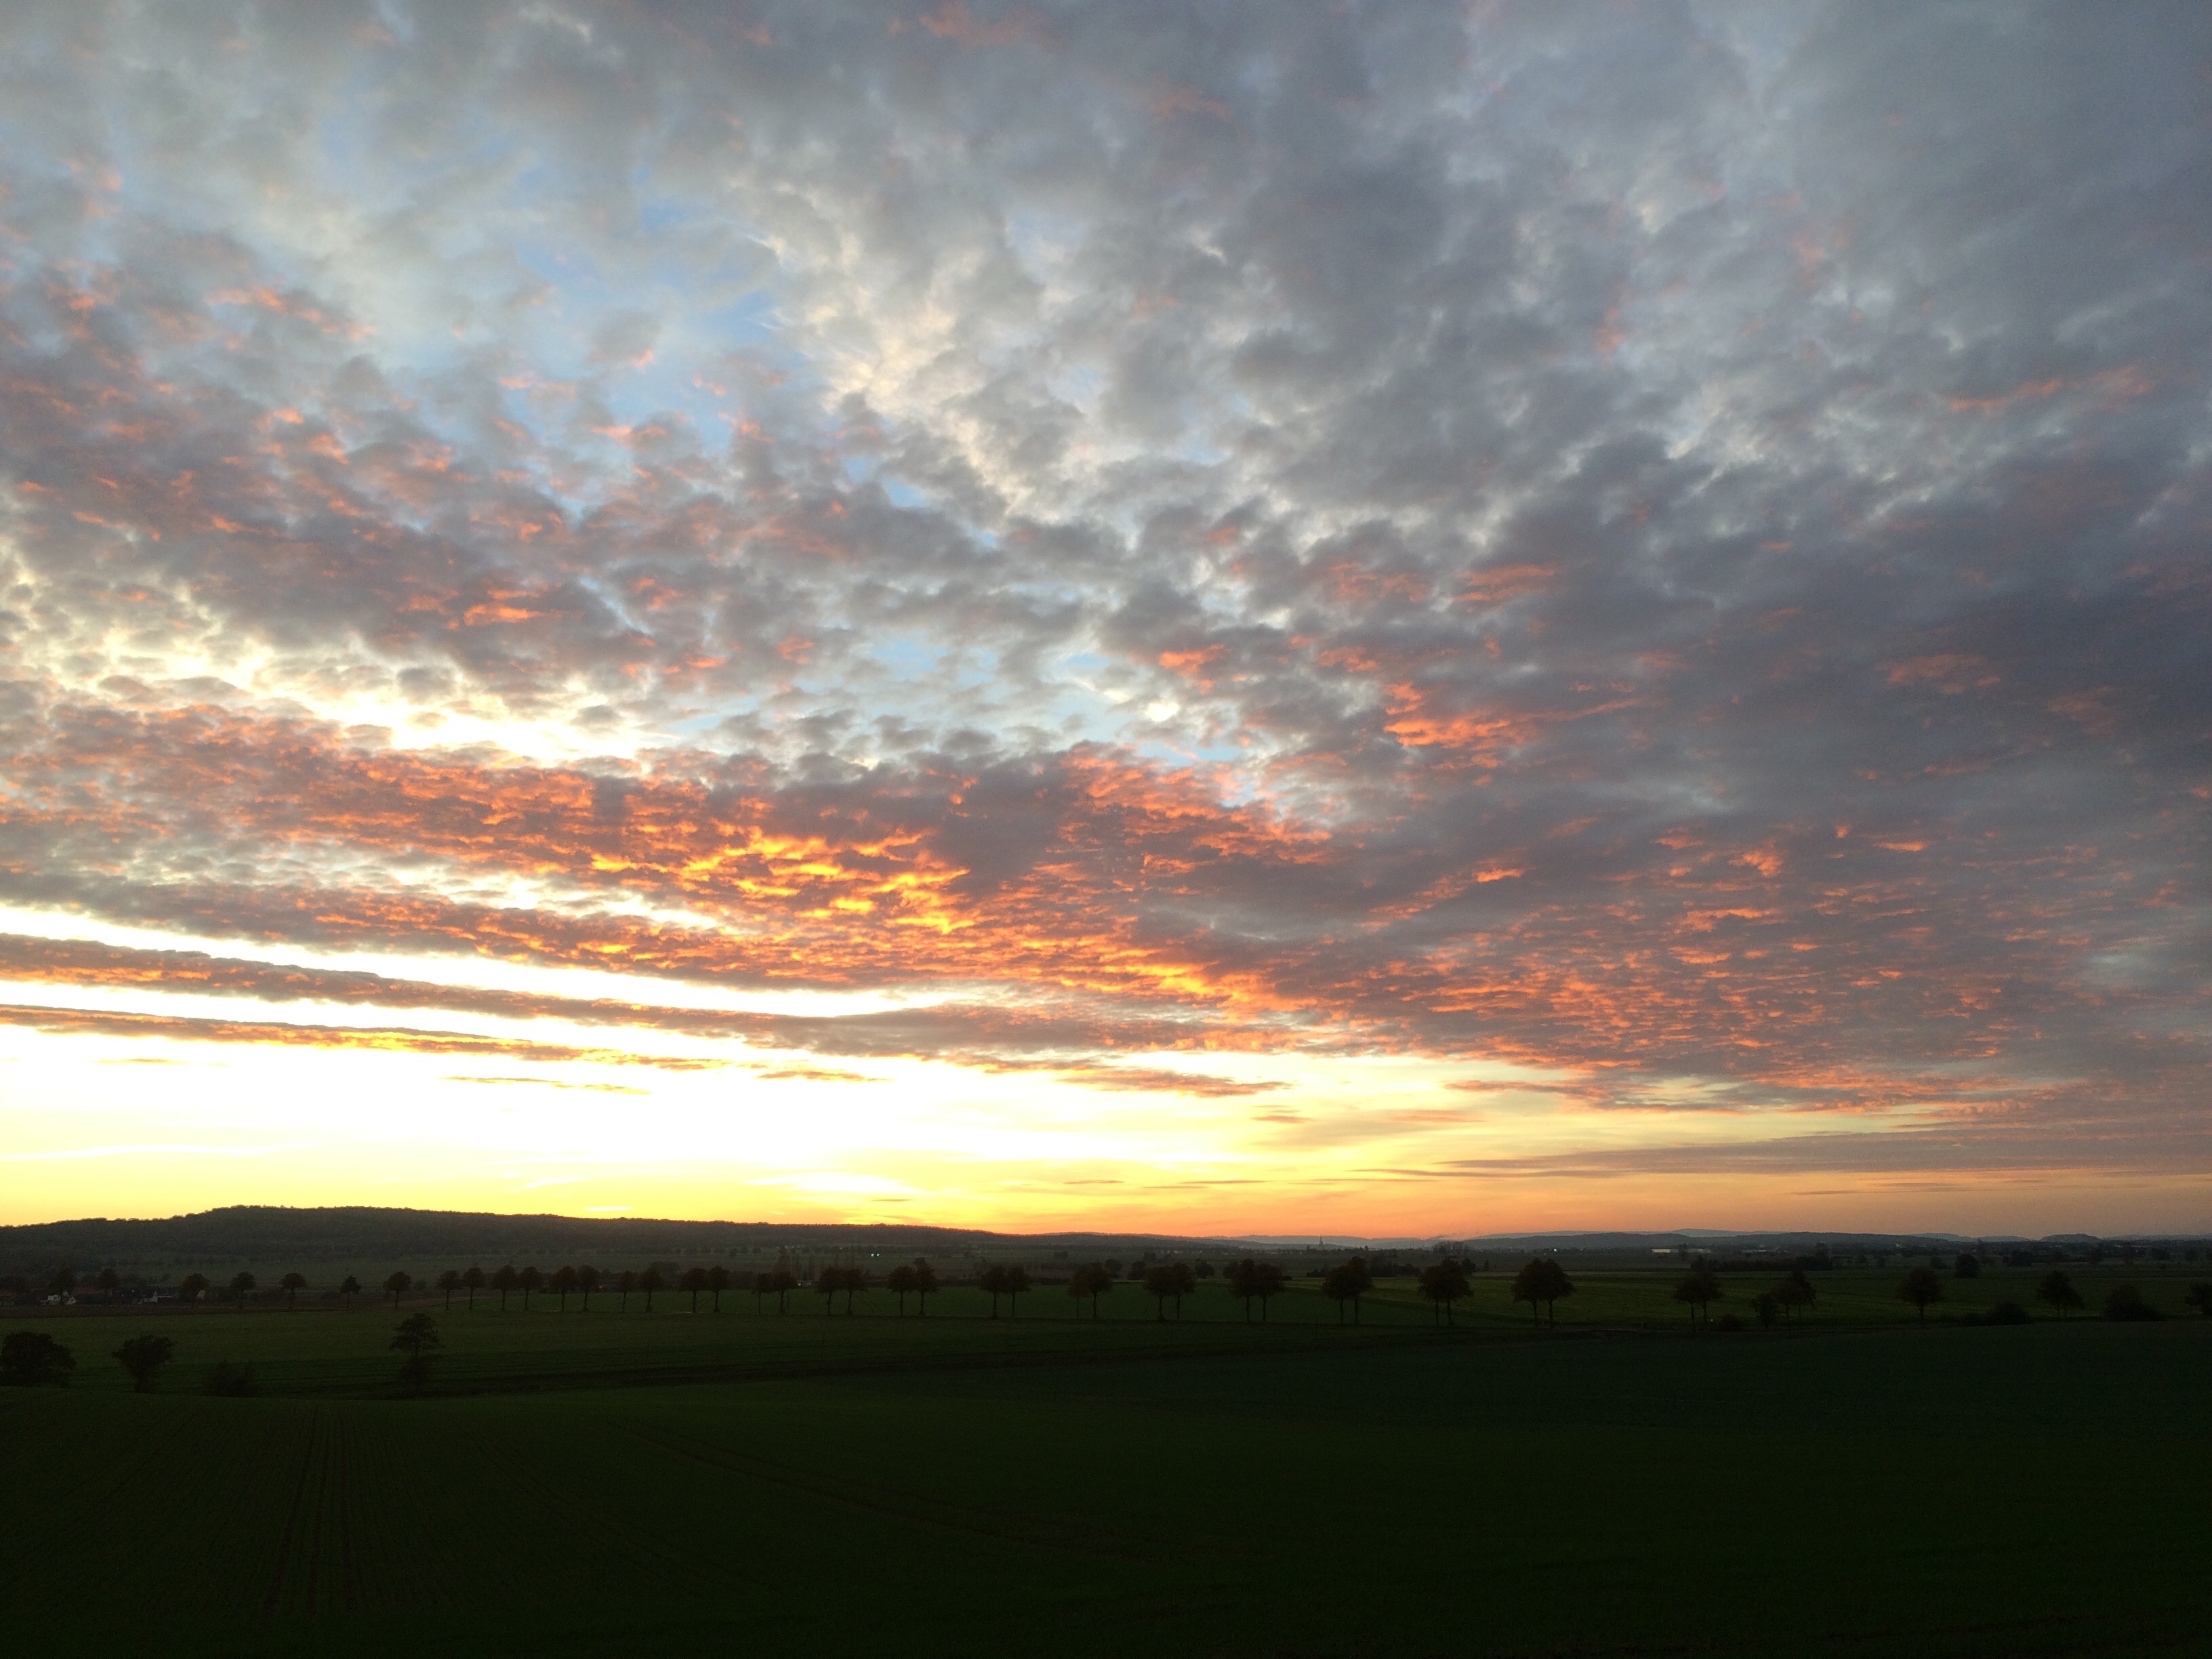
horizon, cloud, sky, sun, sunrise, sunset, field, prairie, sunlight, morning, dawn, atmosphere, dusk, evening, plain, clouds, abendstimmung, afterglow, meteorological phenomenon, red sky at morning